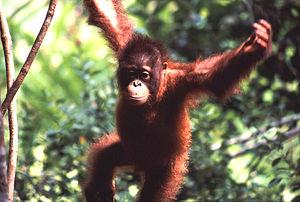
Le parc national de Betung Kerihun est un parc national situé dans le kabupaten de Kapuas Hulu dans la province indonésienne de Kalimantan occidental dans l'île de Bornéo. Il a été créé en 1992.